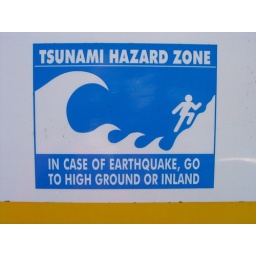
these signs made us uneasy as we slept in hostels on the beach for two nights in a row